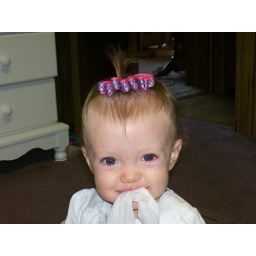
My little girl modeling one of my hairbows I make. I love her face in this one.